Cycling

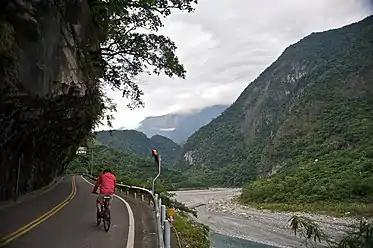
Bicyclist pedals uphill at the Taroko Gorge in Taiwan

The physical exercise gained from cycling is generally linked with increased health and well-being. According to the World Health Organization (WHO), physical inactivity is second only to tobacco smoking as a health risk in developed countries, and is associated with 20–30% increased risk of various cancers, heart disease, and diabetes and tens of billions of dollars of healthcare costs. The WHO's 2009 report suggests that increasing physical activity is a public health "best buy", and that cycling is a "highly suitable activity" for this purpose. The charity Sustrans reports that investment in cycling provision can give a 20:1 return from health and other benefits. It has been estimated that, on average, approximately 20 life-years are gained from the health benefits of road bicycling for every life-year lost through injury.